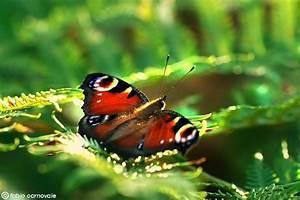
butterfly